I ett fotoalbum

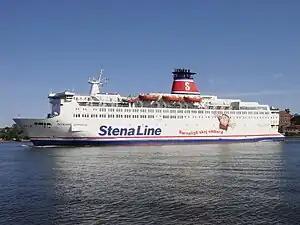
Describing how watching a photographic album brings back various memories from life, the song opens with memories from missing the ferryboat ending up last in the line of cars during the holiday.

I ett fotoalbum is a song written by Lars E. Carlsson and Hans Sidén. In 1977, three different versions were released by Bendix (titled: "Tänk så man såg ut"), by Dancemän on the album "Djurgårdsfärjan" as "I ett fotoalbum (där står tiden stilla)", and by Thorleifs the same year on the album "Du, bara du" as "I ett fotoalbum".